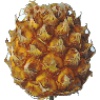
Label: Pineapple Mini 1